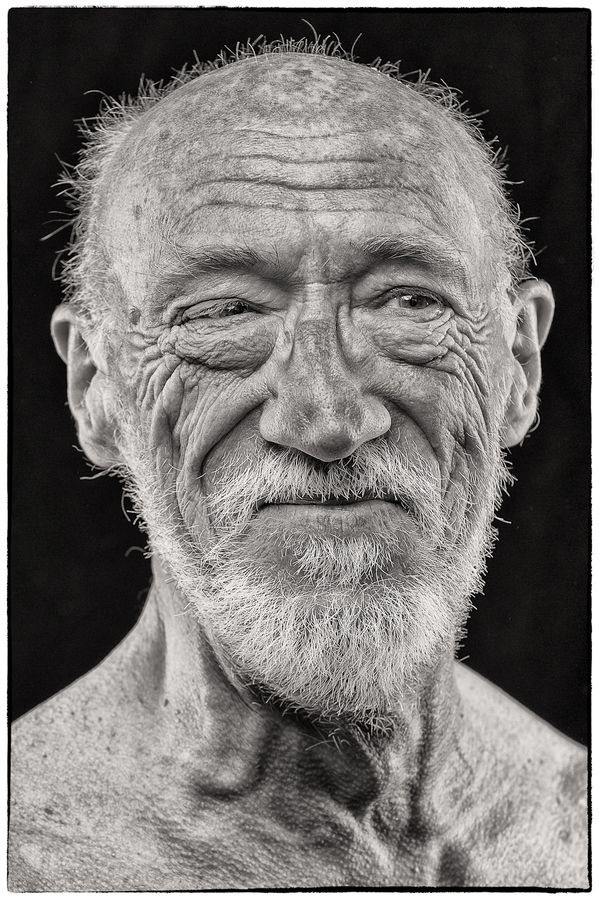
Gender: men